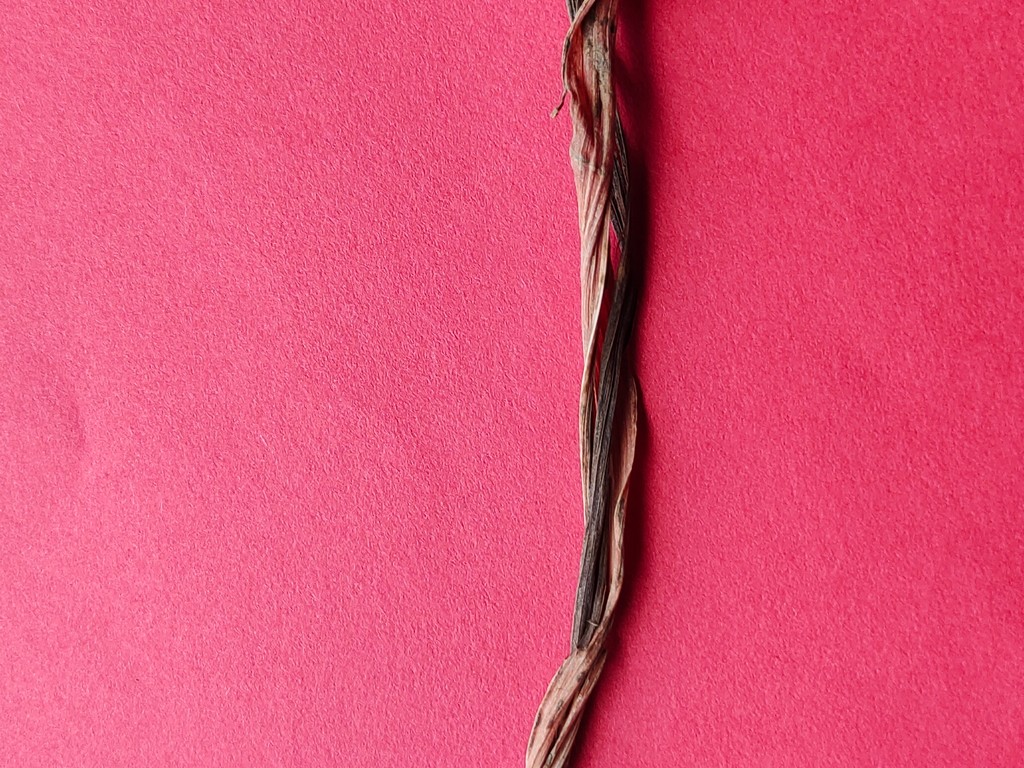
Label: Dried